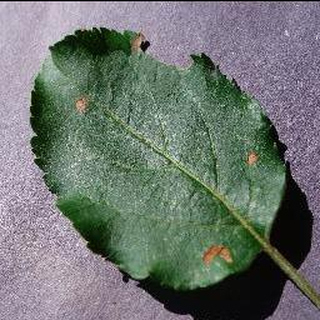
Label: apple_black_rot